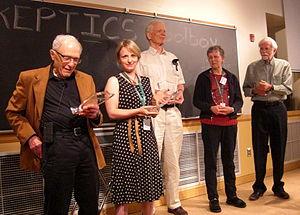
James E. Alcock enseigne la psychologie à l'Université d'York depuis 1973. Alcock est principalement connu pour ses critiques de la parapsychologie et pour son implication au sein du Committee for Skeptical Inquiry. Il participe à l'édition du magazine The Skeptical Inquirer, dont il est aussi un contributeur régulier. Il a été chroniqueur pour le magazine Humanist Perspectives.